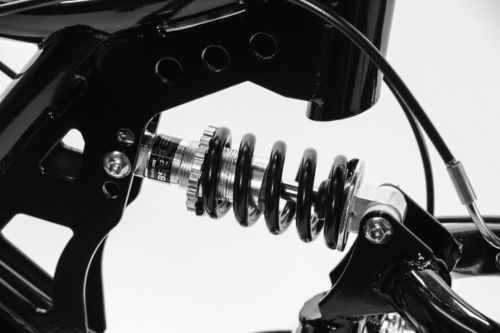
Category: bicycle